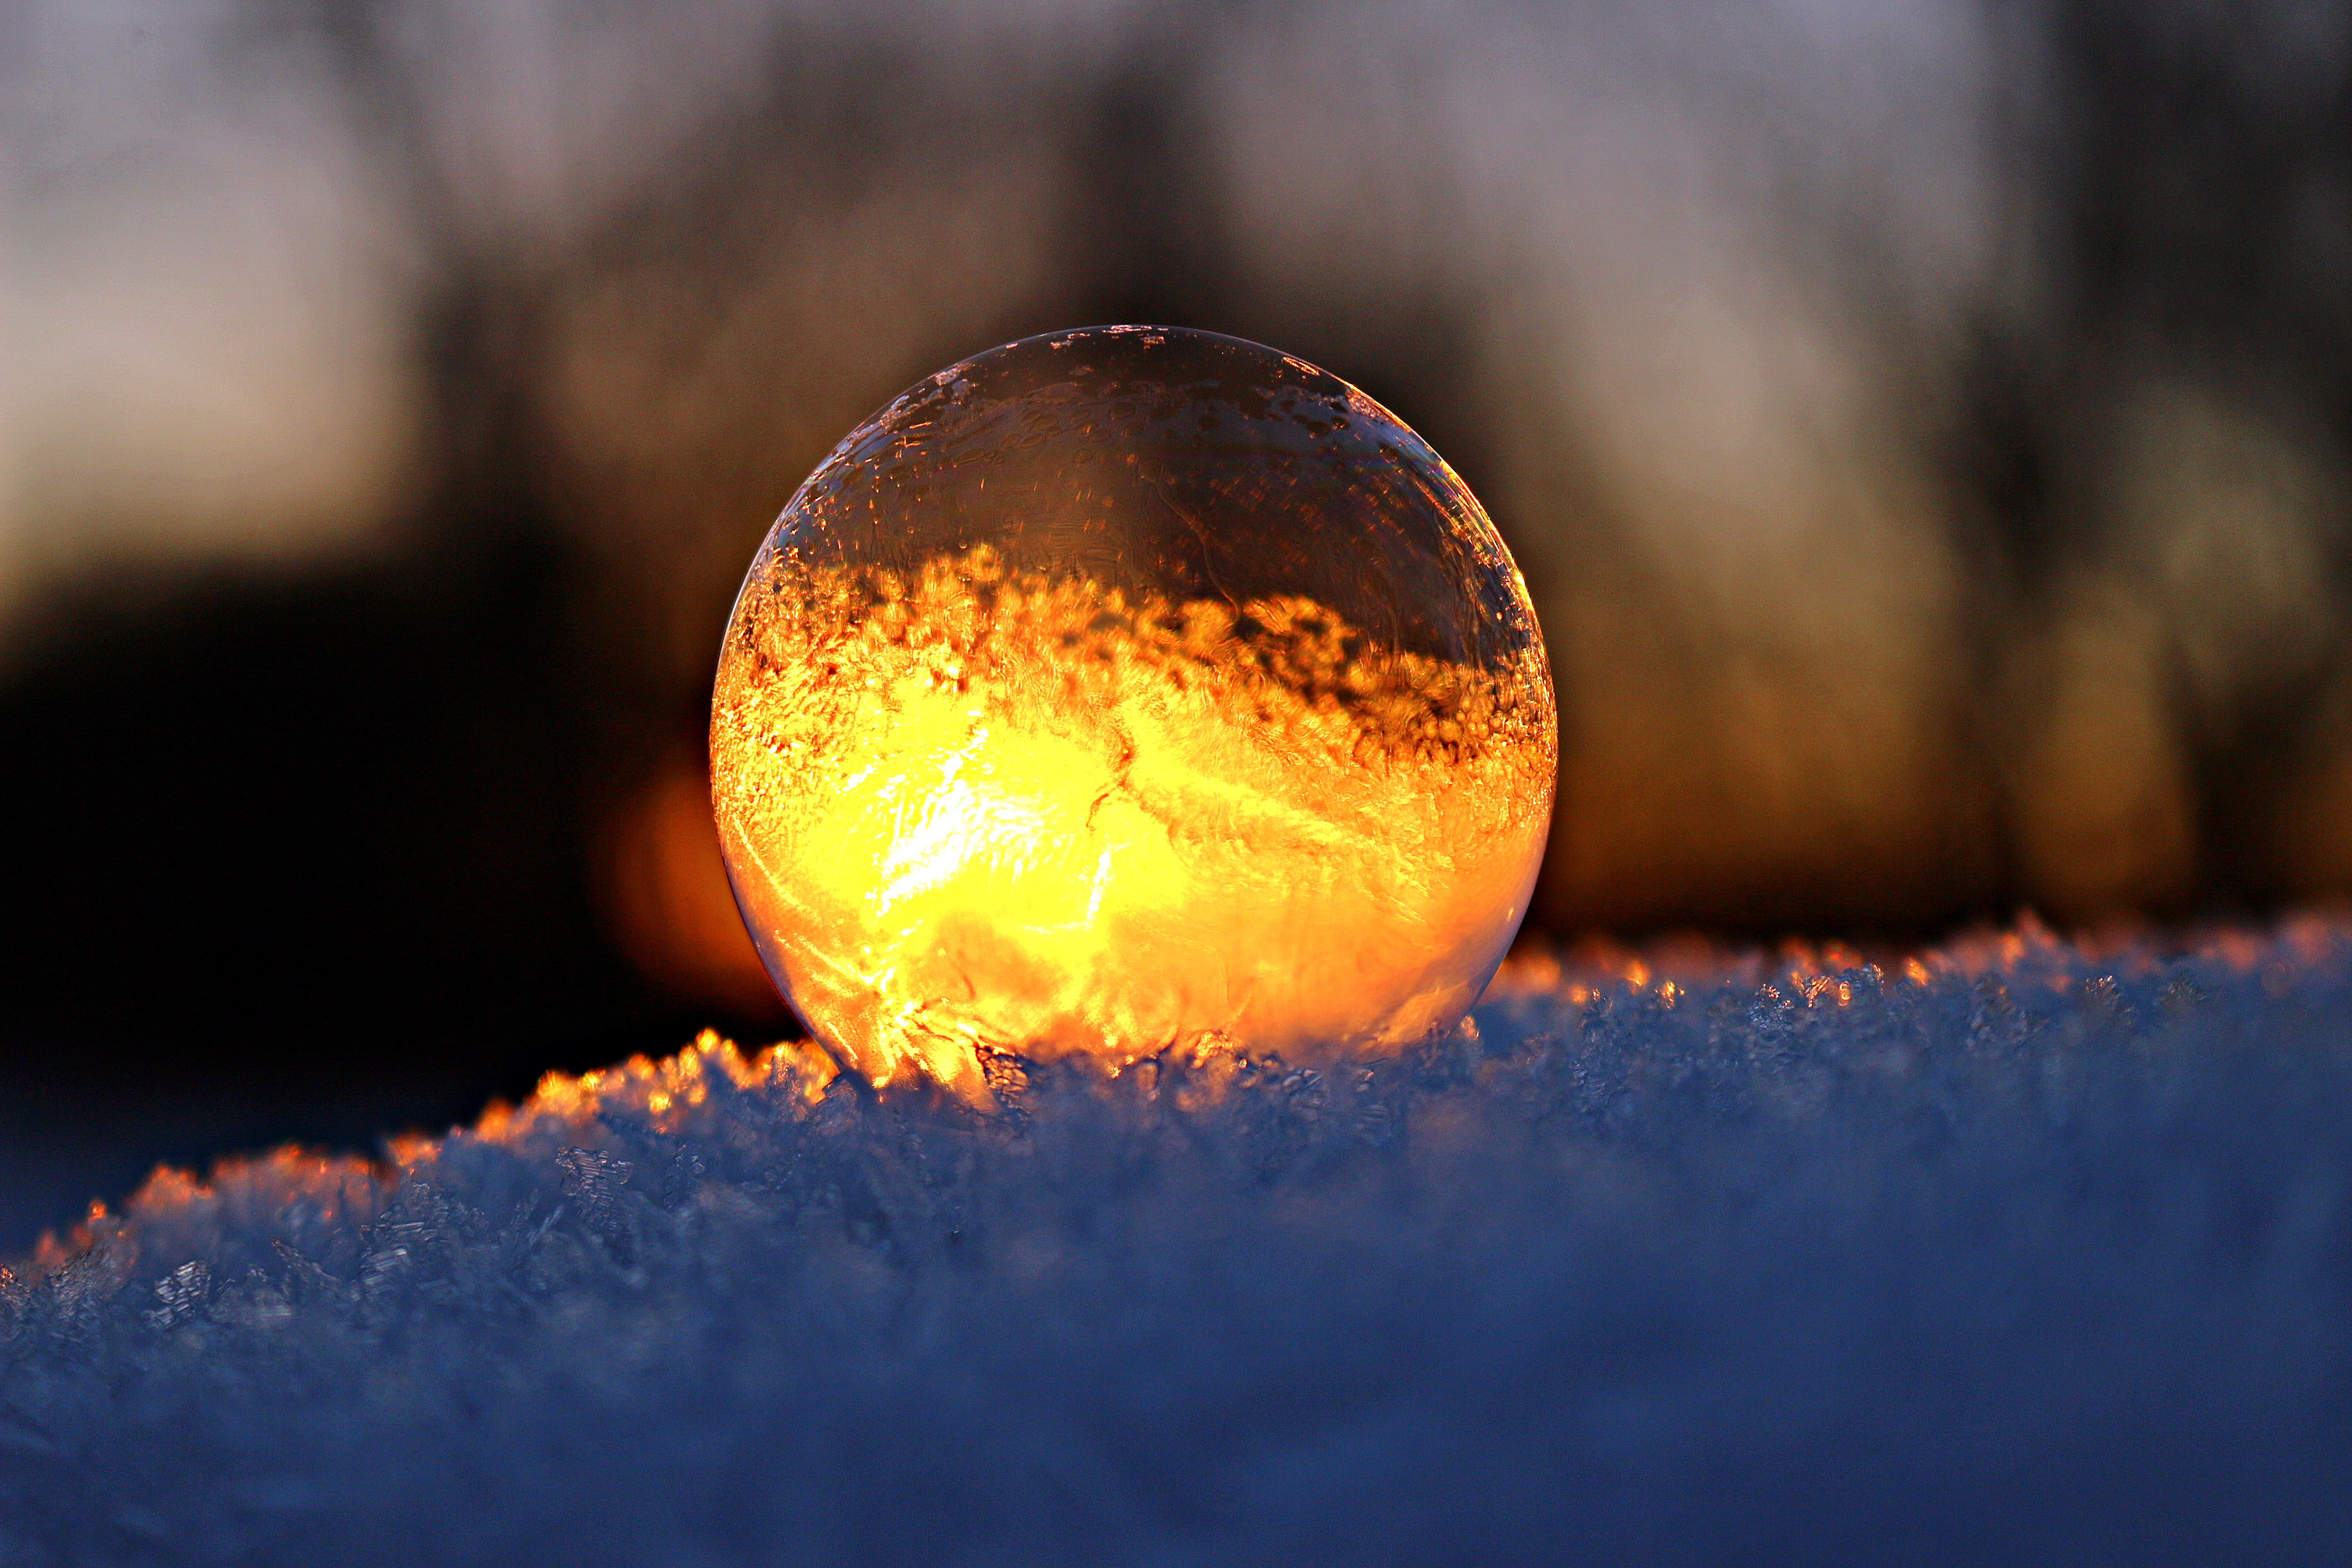
snow, light, sky, sunset, sunlight, frost, ice, evening, frozen, lighting, close up, sphere, soap bubble, afterglow, macro photography, eiskristalle, frozen bubble, computer wallpaper, frosted soap bubble, frost blister, ice bag, frost globe